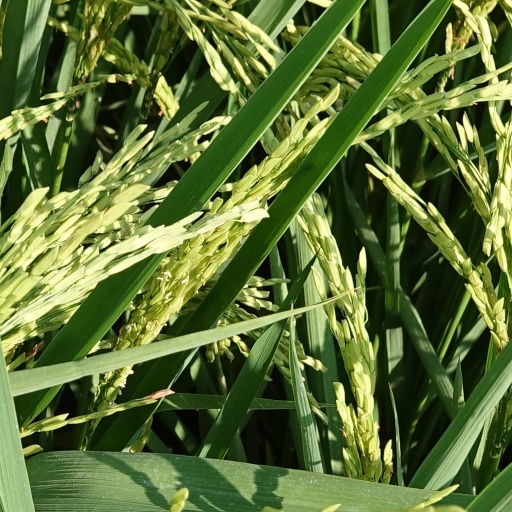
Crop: rice